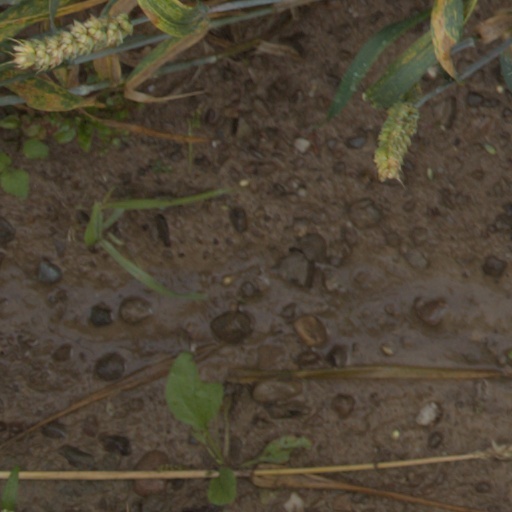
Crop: wheat